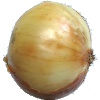
Label: white_onion